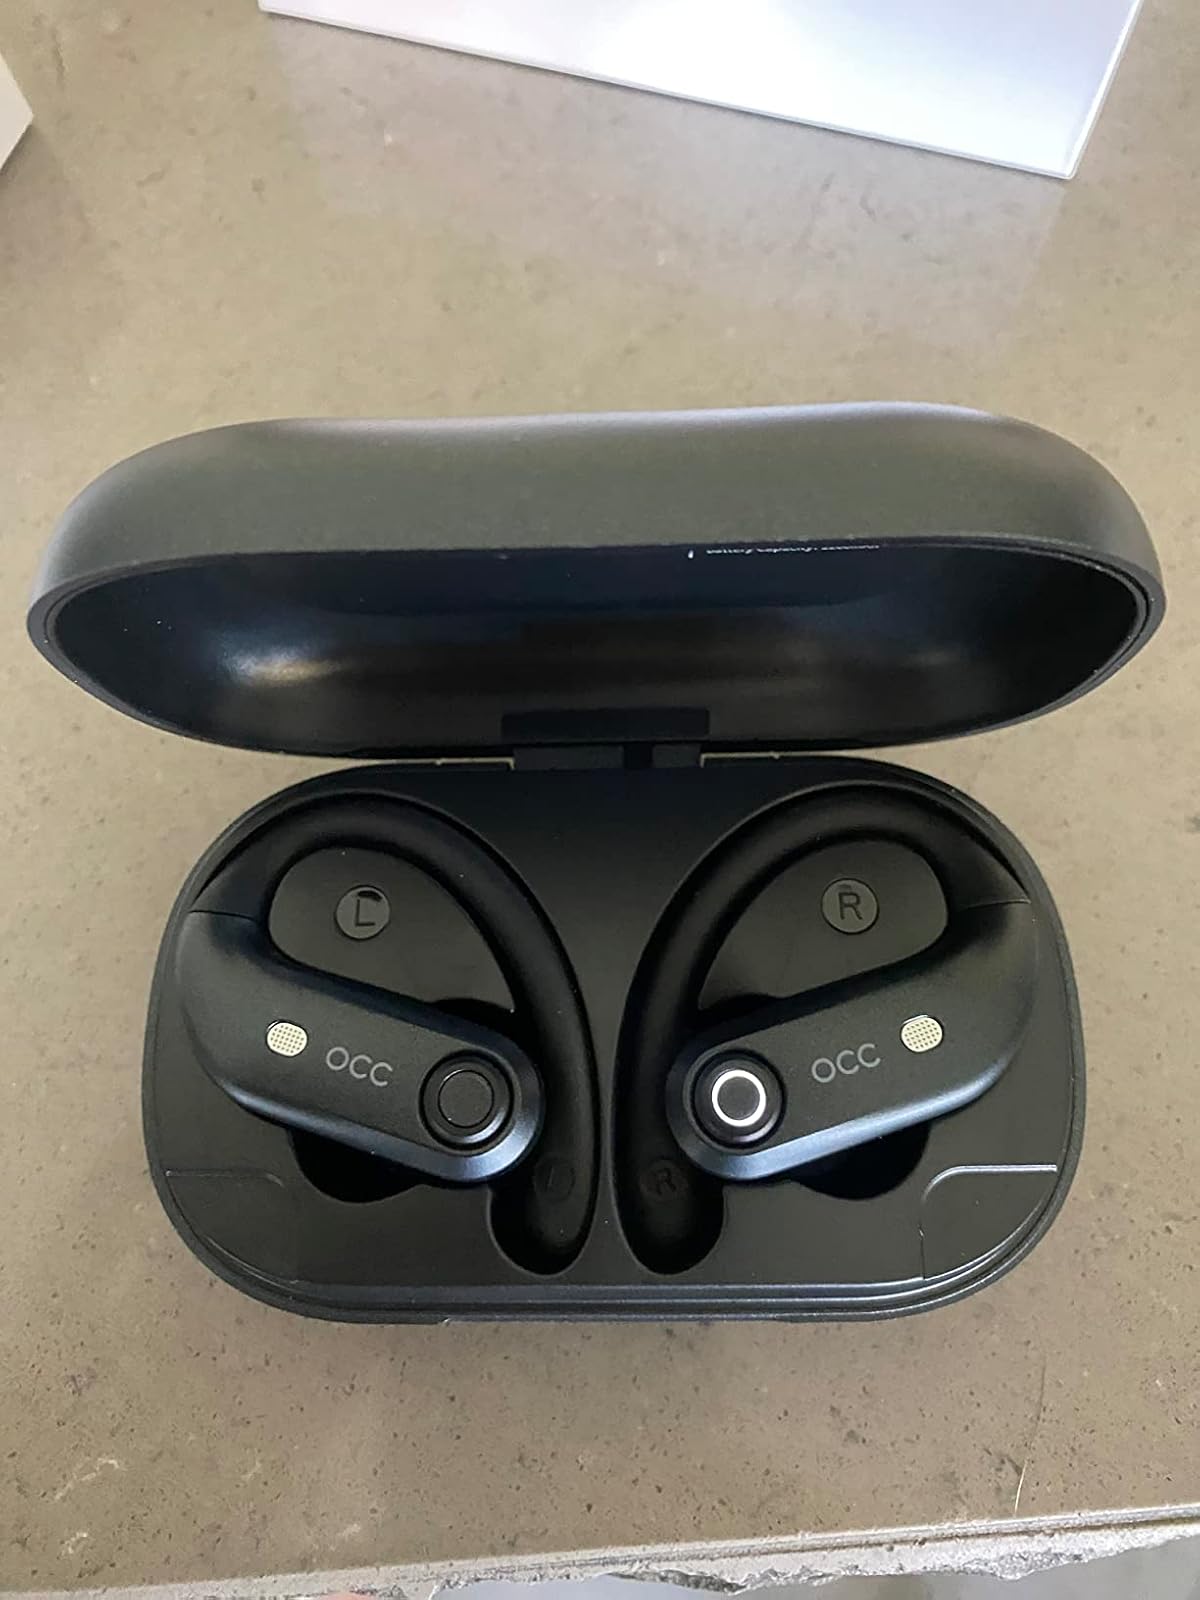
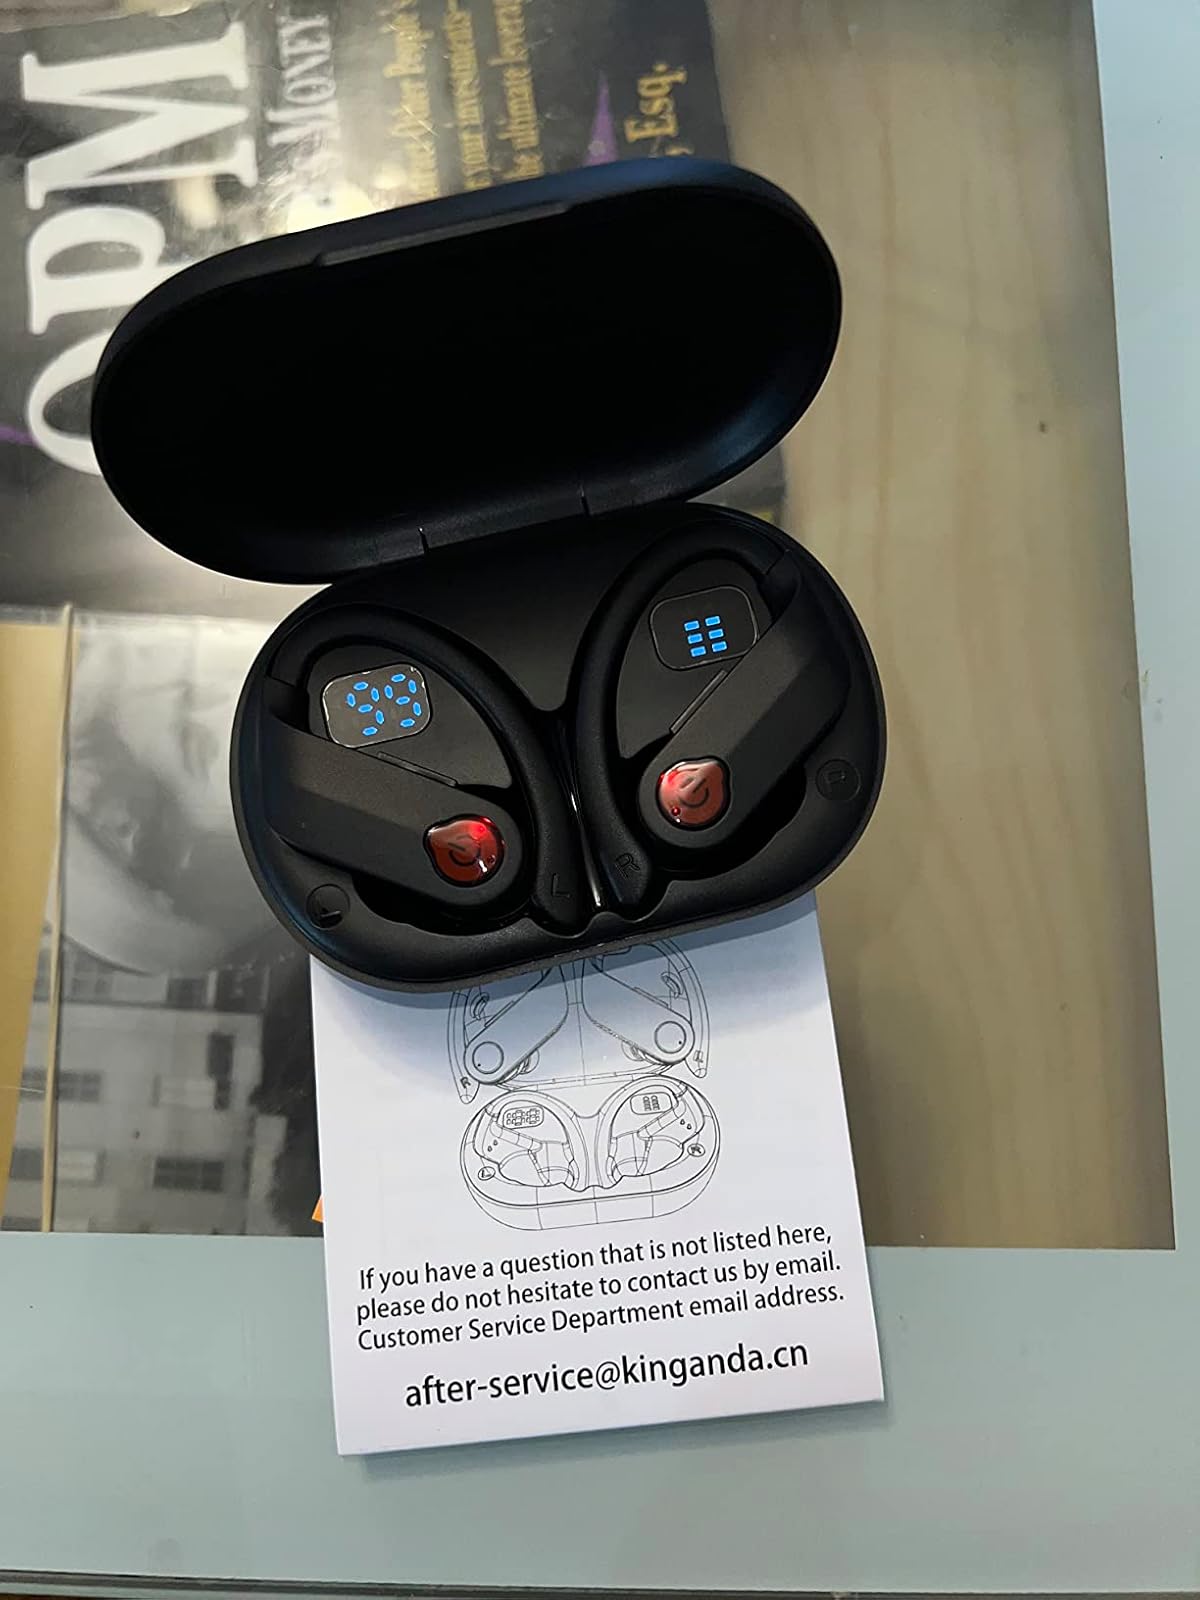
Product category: earbuds
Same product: no